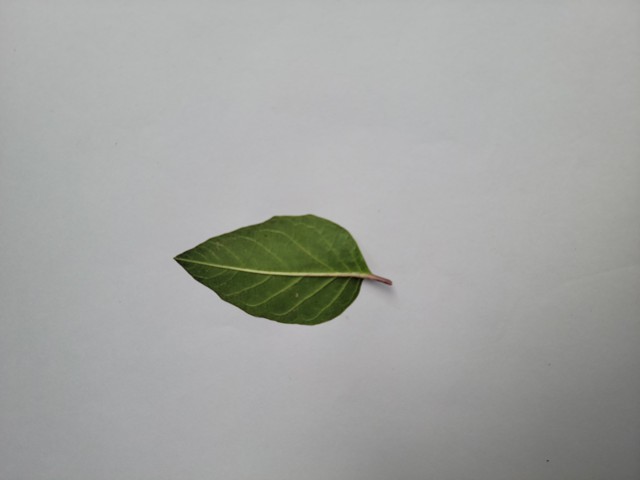
Plant: kalodhutura